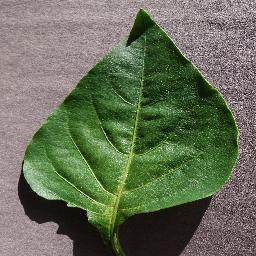
Label: Pepper,_bell___healthy